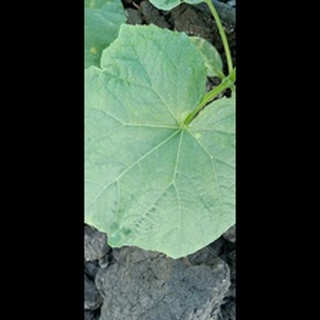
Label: healthy_cucumber